Maiduguri

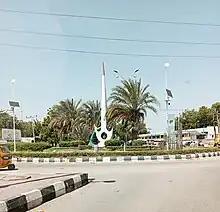
One of the roundabout in Maiduguri

The Giwa barracks and detention centre in Maiduguri has been subject to multiple attacks by Boko Haram. In 2014, reports suggested that 600 people were killed in an attack, though most were detainees killed by soldiers. It was attacked in January/February 2015, bombed in March 2015, and attacked again in May 2015.